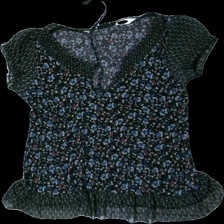
View: front
Type: Blouse
Category: Ladies
Brand: Lindex
Colors: Black, Blue, Purple, Multicolor
Material: 100% viscose
Pattern: Floral print
Cut: Regular, V-collar
Size: M
Season: All
Price range: 50-100
Recommended usage: Export
Comment: washed out